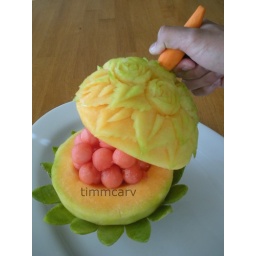
Red delicious watermelon balls serve in cantaloupe carving as a container with elegance lid.